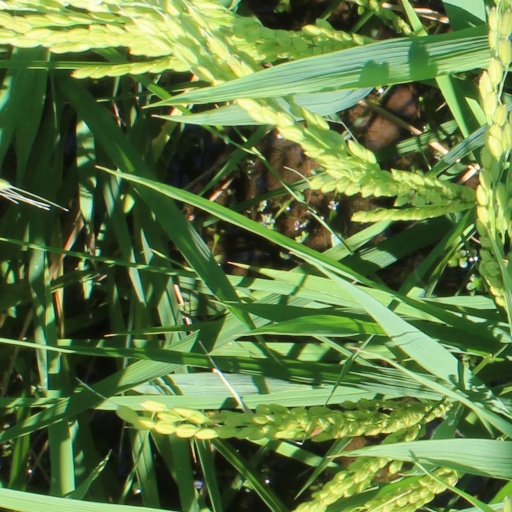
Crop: rice